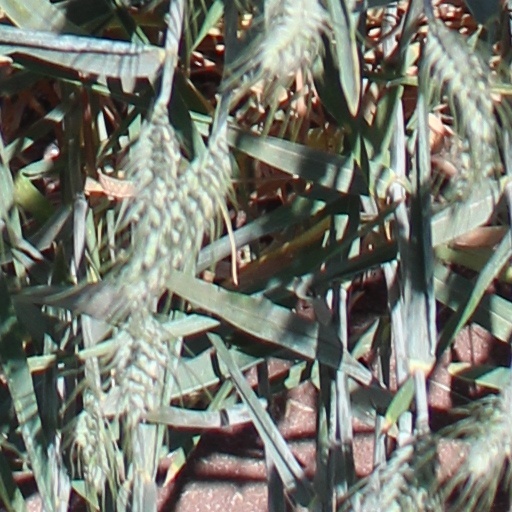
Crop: wheat